Bakuon!!

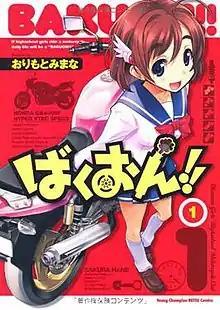
Cover of "Bakuon!!" volume 1 by Akita Shoten

is a Japanese manga series by Mimana Orimoto. The series began serialization in Akita Shoten's "seinen" manga magazine "Young Champion Retsu" from February 2011 and has been collected in eighteen "tankōbon" volumes as of July 2025. An anime television series adaptation by TMS Entertainment/8Pan aired between April and June 2016.